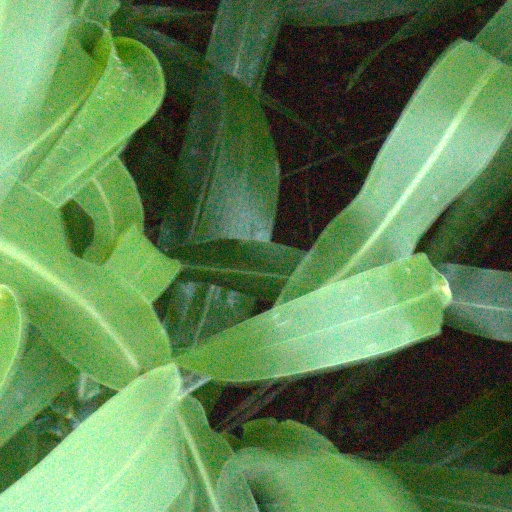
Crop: sorghum